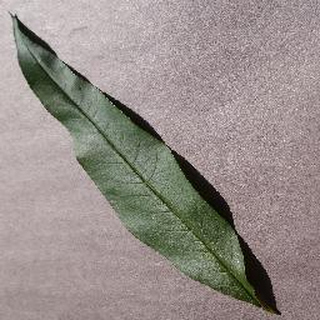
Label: healthy_peach